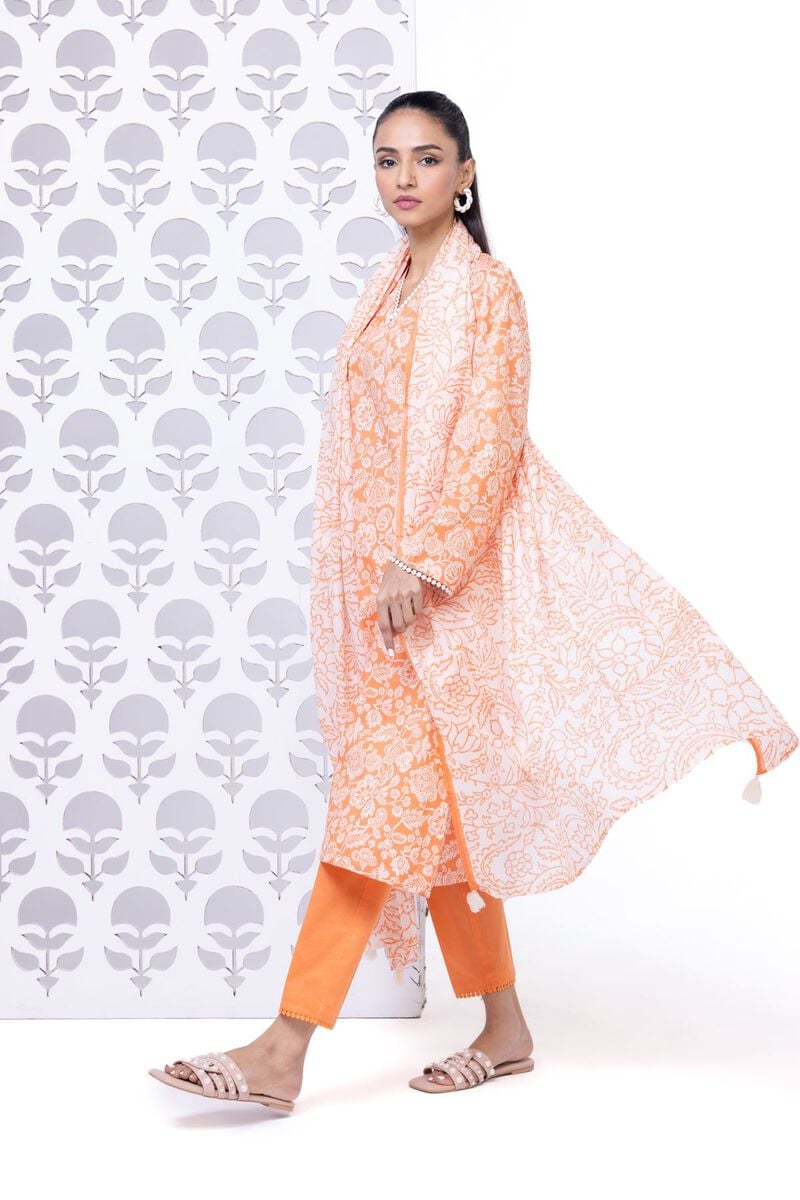
orange multi kurta set